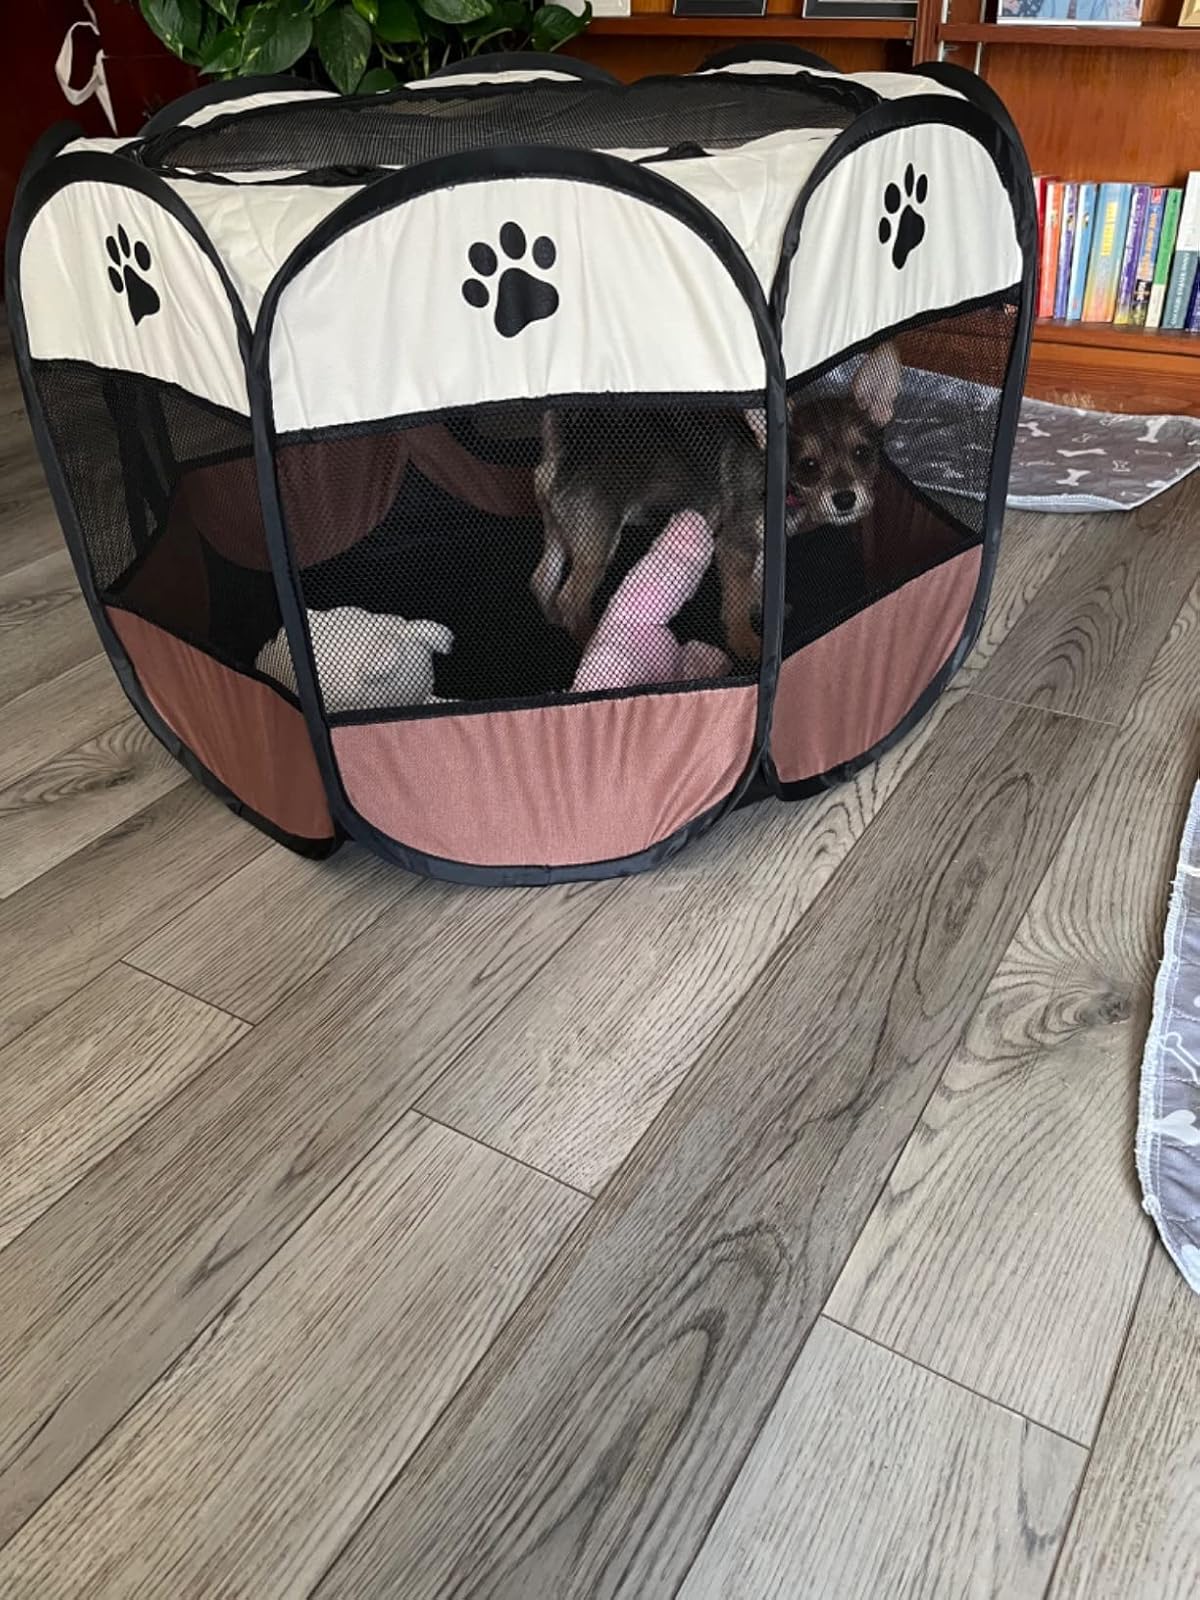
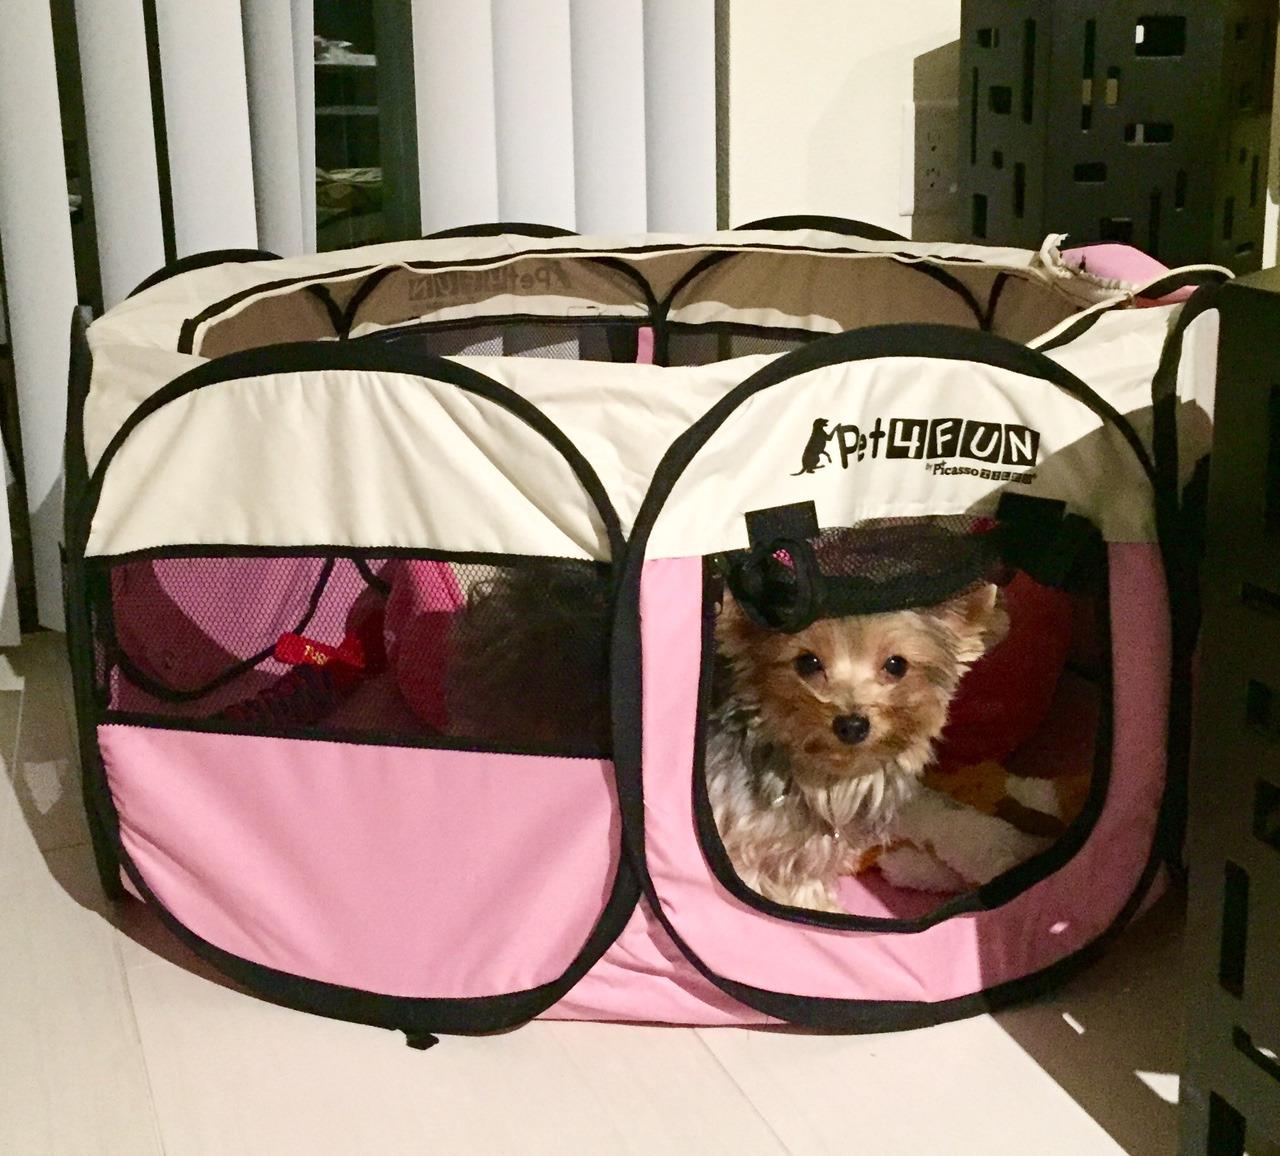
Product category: items_kennel
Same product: no